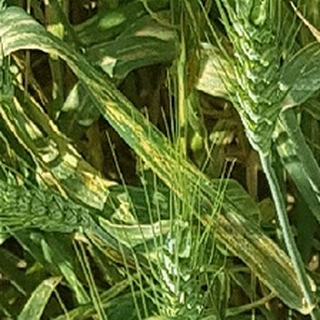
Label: wheat_yellow_rust